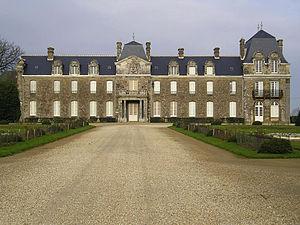
Façade Sud du château de Caradeuc, France.
Cet article recense les bâtiments protégés au titre des monuments historiques d’Ille-et-Vilaine, en France.
Le château de Caradeuc est un château du XVIIIᵉ siècle entouré d'un grand parc paysager, situé sur les communes de Longaulnay, Becherel, Saint-Pern et Plouasne en région Bretagne.
Cet article recense de manière non exhaustive les châteaux, maisons fortes, mottes castrales, situés dans le département français d'Ille-et-Vilaine. Ancien duché de Bretagne, département 35.